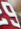
Number: 9